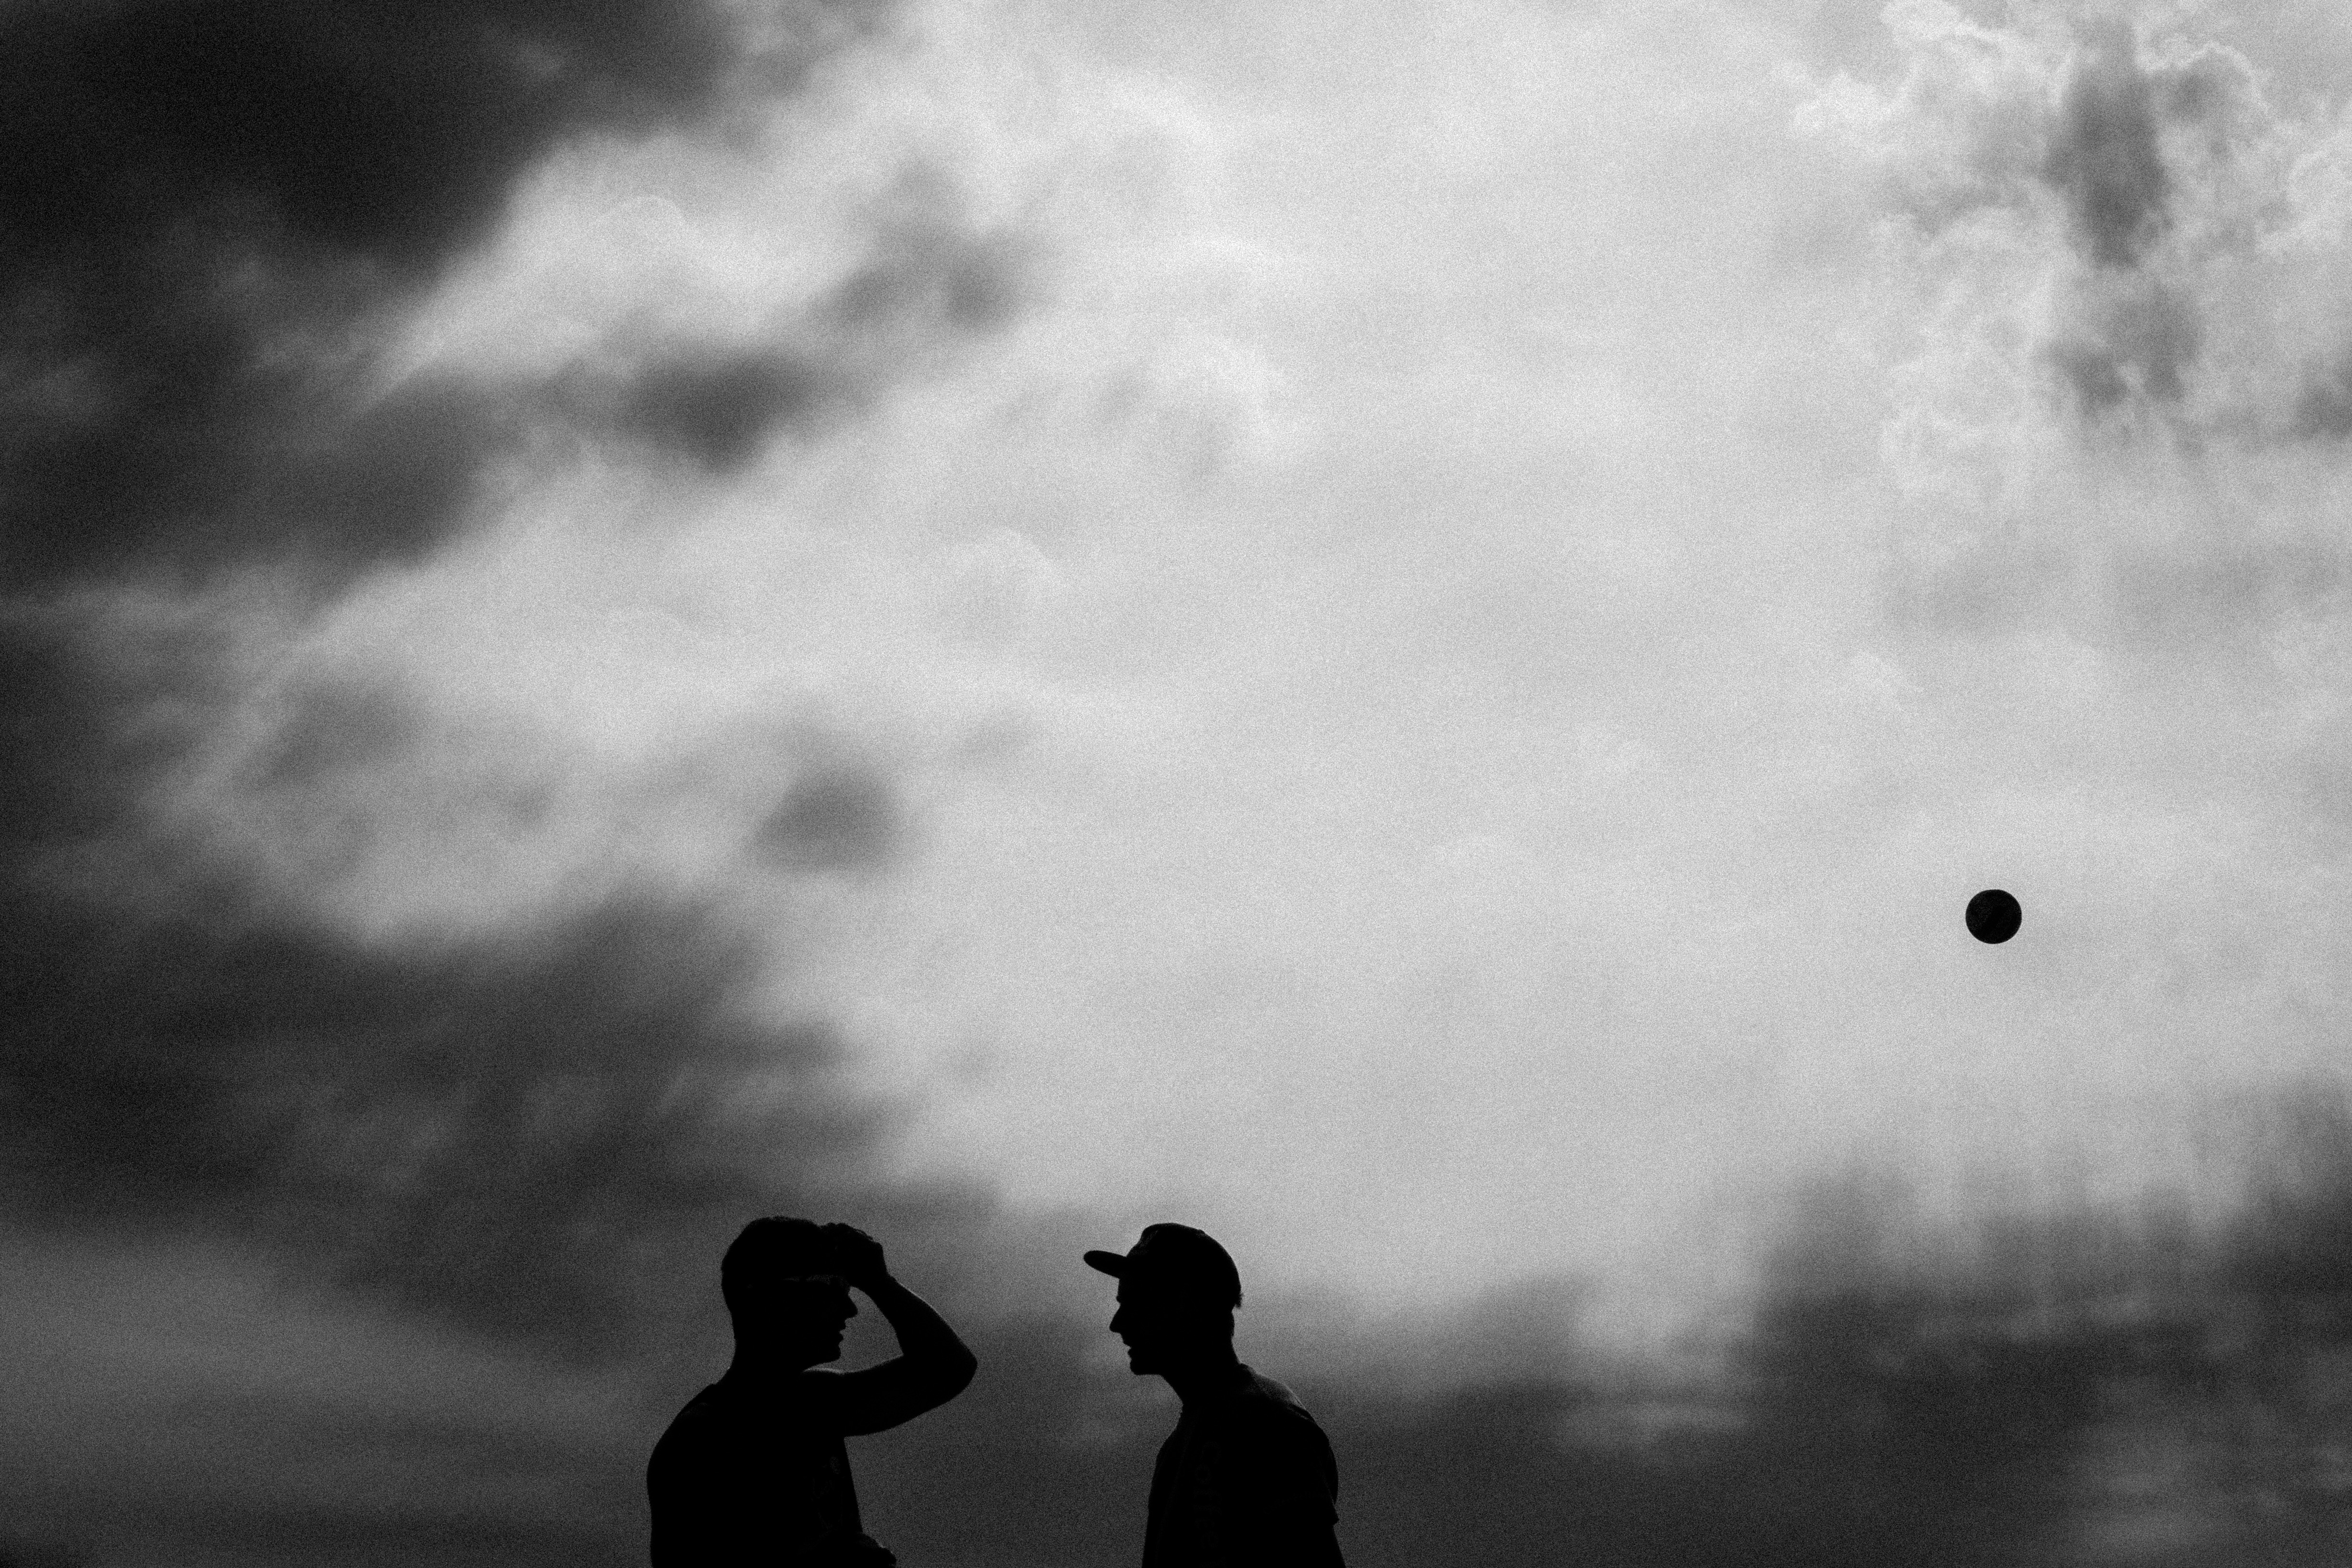
horizon, silhouette, cloud, black and white, sky, sunlight, atmosphere, darkness, black, monochrome, meteorological phenomenon, monochrome photography, atmospheric phenomenon, atmosphere of earth